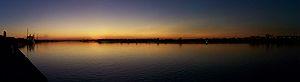
Le port d'Anvers est un port belge situé sur l'estuaire de l'Escaut et donnant sur la mer du Nord. Port maritime, il s'est développé à l'occasion de la construction de bassins isolés des marées et des crues du fleuve, accessibles en rive droite principalement par les écluses de Berendrecht et de Zandvliet, et en rive gauche par l'écluse du Deurganckdok, qui sont les trois plus grandes écluses du monde.